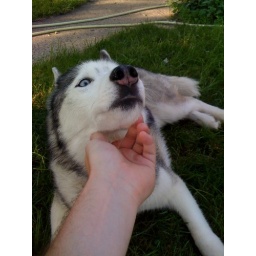
Chillin' in the grass with the dog